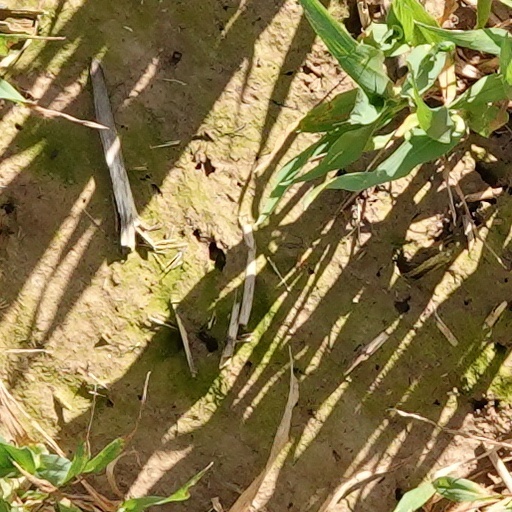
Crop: wheat